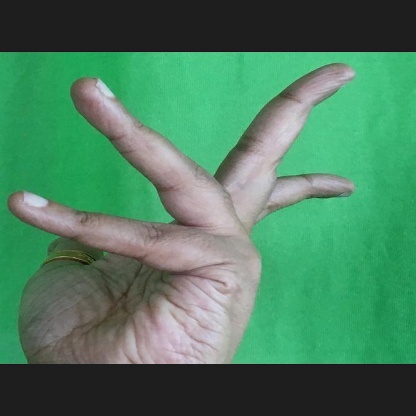
Mudra: Alapadmam